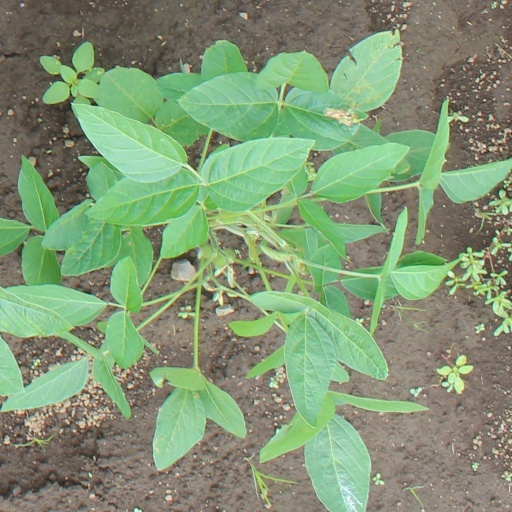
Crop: soybean